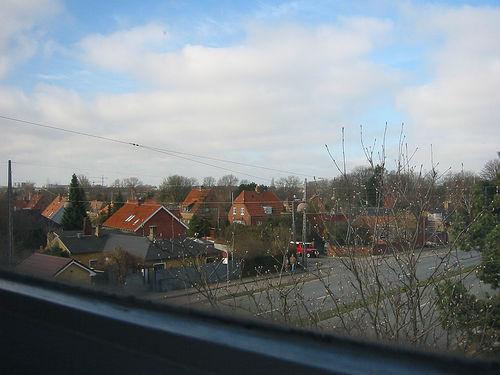
Weather: cloudy or overcast